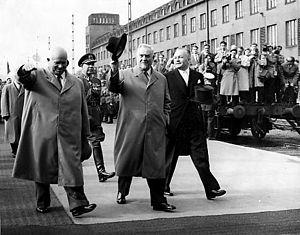
1957 est une année commune commençant un mardi.